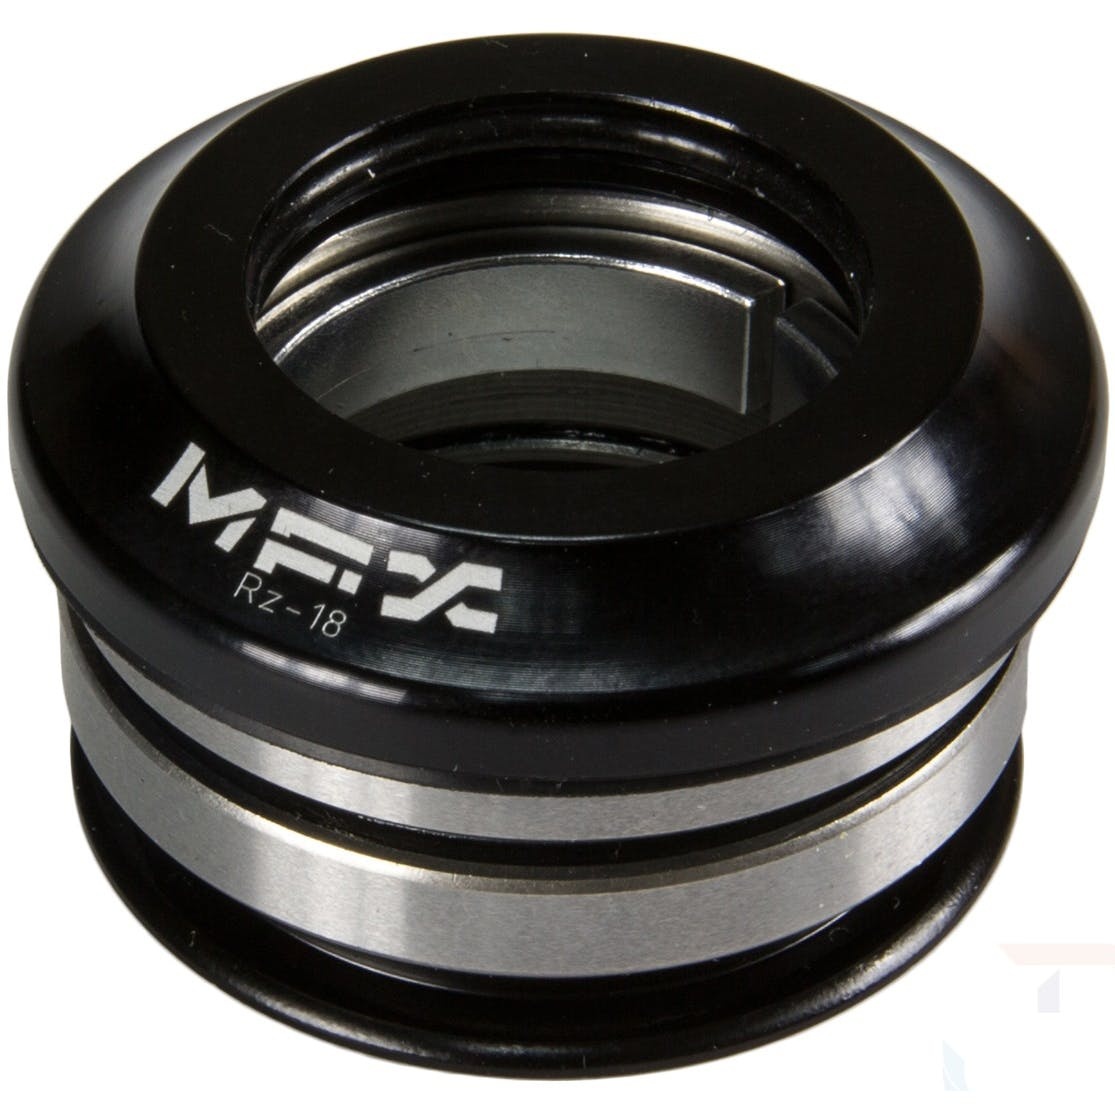
Madd Gear MGX Integrated Headset
Unleash your ride with the MGX Integrated Headset from MADD Gear! This sleek, precision-engineered headset is built to enhance your scooter's performance, allowing you to conquer every corner and obstacle like a true road warrior. Compatibility: Fits perfectly on MGX scooters pro and above, plus it’s compatible with most integrated scooters out there—can your headset do that? We didn’t think so! Durable Design: Crafted for longevity and resilience, this headset means you can keep exploring without the worry of wear and tear holding you back. Smooth Operation: Experience the difference with effortless steering and stability—because navigating the urban jungle should feel more like a breezy ride through the countryside. Whether you're shredding some serious pavement or just cruising around the local park, this headset is your trusty sidekick, ready to tackle any adventure that comes your way. With MADD Gear's MGX Integrated Headset, you're not just riding—you're defying the limits! “Ah, the MGX headset – it’s like the bone structure of my skeletal self, keeping everything connected while ensuring smooth operations. Now that's a head-turner!”
Brand: Madd Gear
Category: Sporting Goods > Outdoor Recreation > Riding Scooters